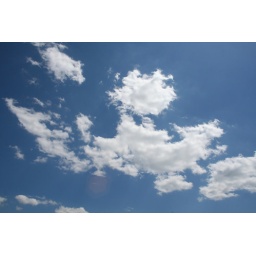
Bright white clouds against blue sky.